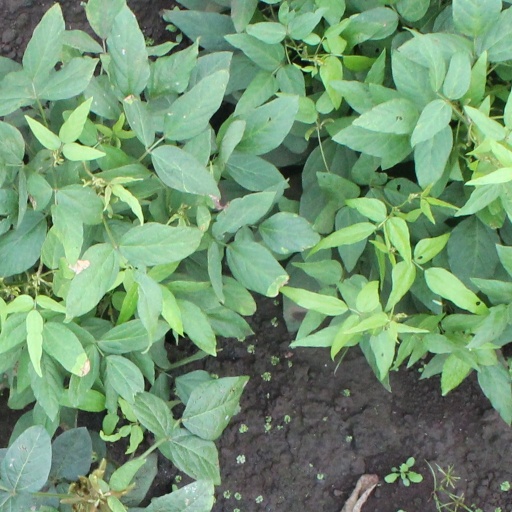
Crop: soybean